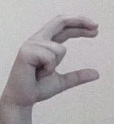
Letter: thal